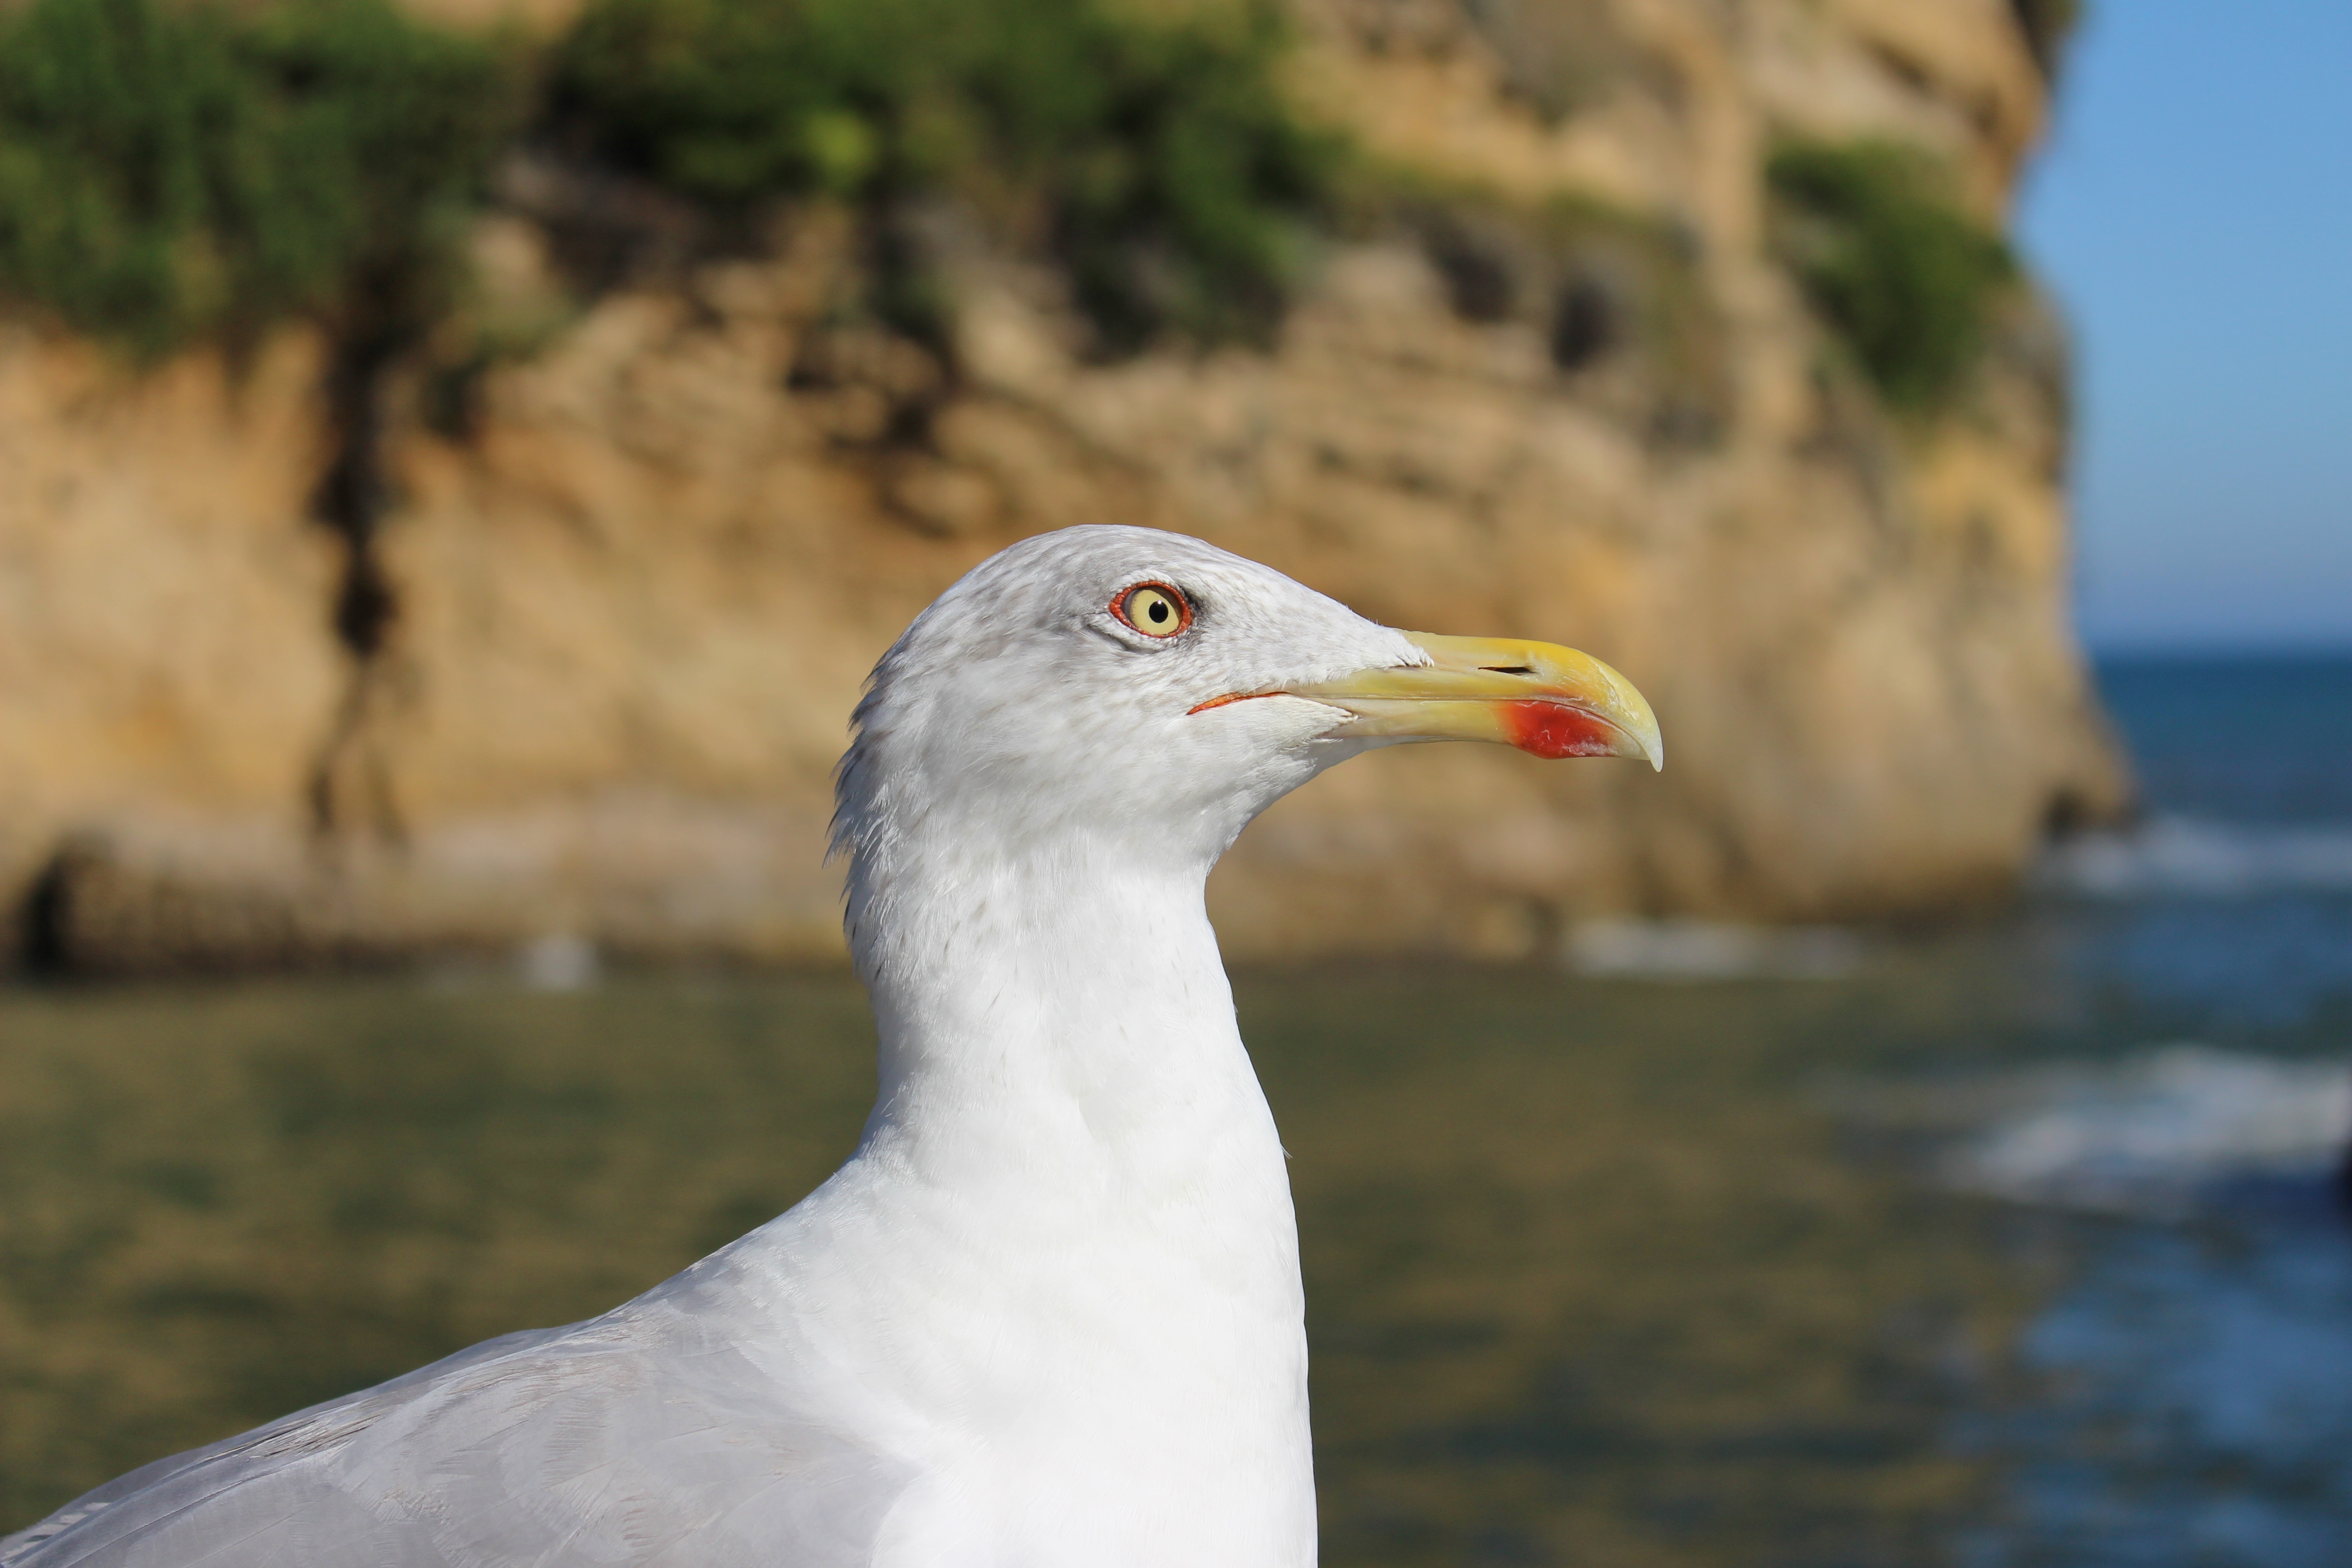
sea, nature, bird, seabird, seagull, wildlife, gull, beak, fauna, vertebrate, water bird, charadriiformes, european herring gull